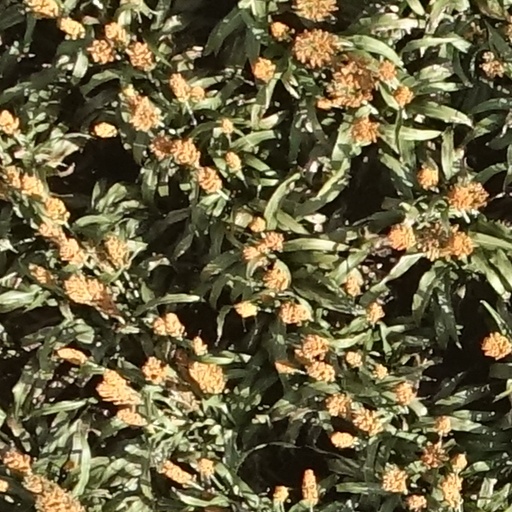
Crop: sorghum